Designs (manga)

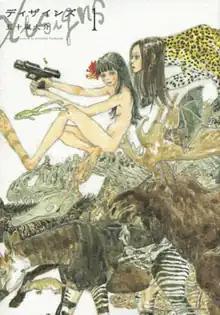
First volume cover

is a Japanese manga series written and illustrated by Daisuke Igarashi. It was serialized in Kodansha's "Monthly Afternoon" from April 2015 to March 2019, with its chapters collected in five volumes. The series revolved around genetically engineered humanized animals.